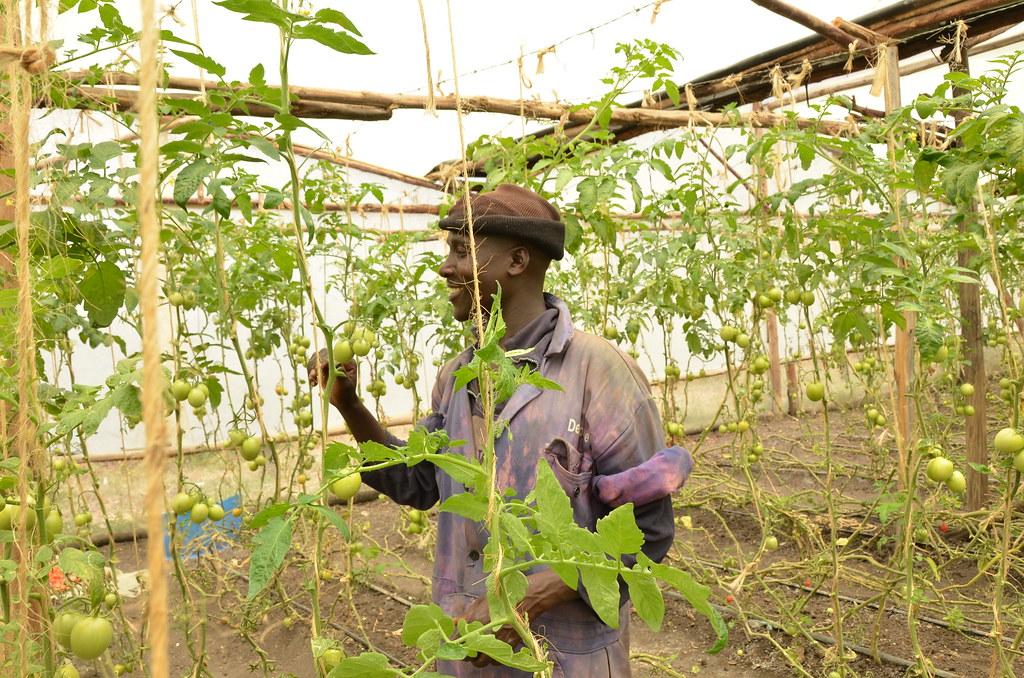
Mkulima amesimama ndani ya chagu akitabasamu huku akishika mimea wa nyanya. Nyanya nyingi bado hazijaiva zikiwa za kijani, zimening'inia kwenye mmea mrefu iliyofungwa kwenye kamba.